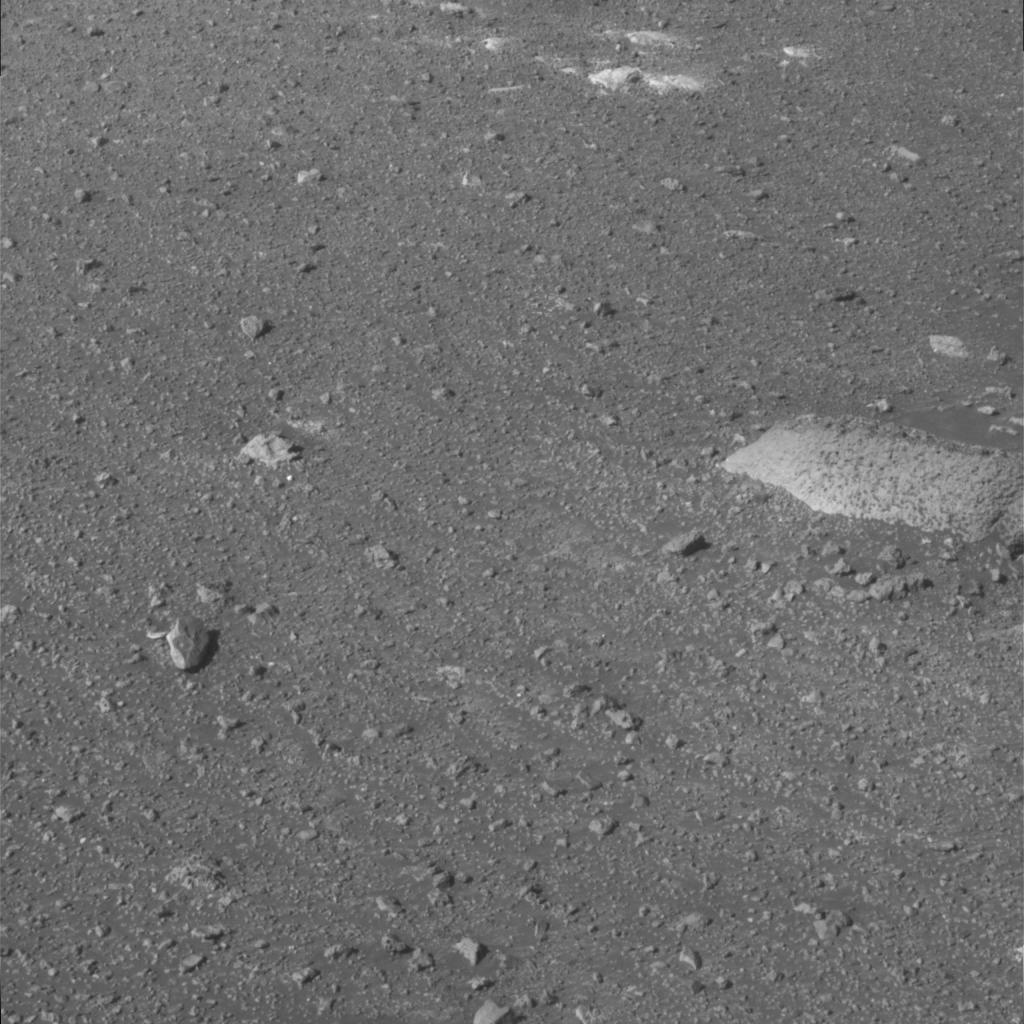
Surface features visible: Rock Outcrops, Float Rocks, Clasts, Soil, Nearby Surface